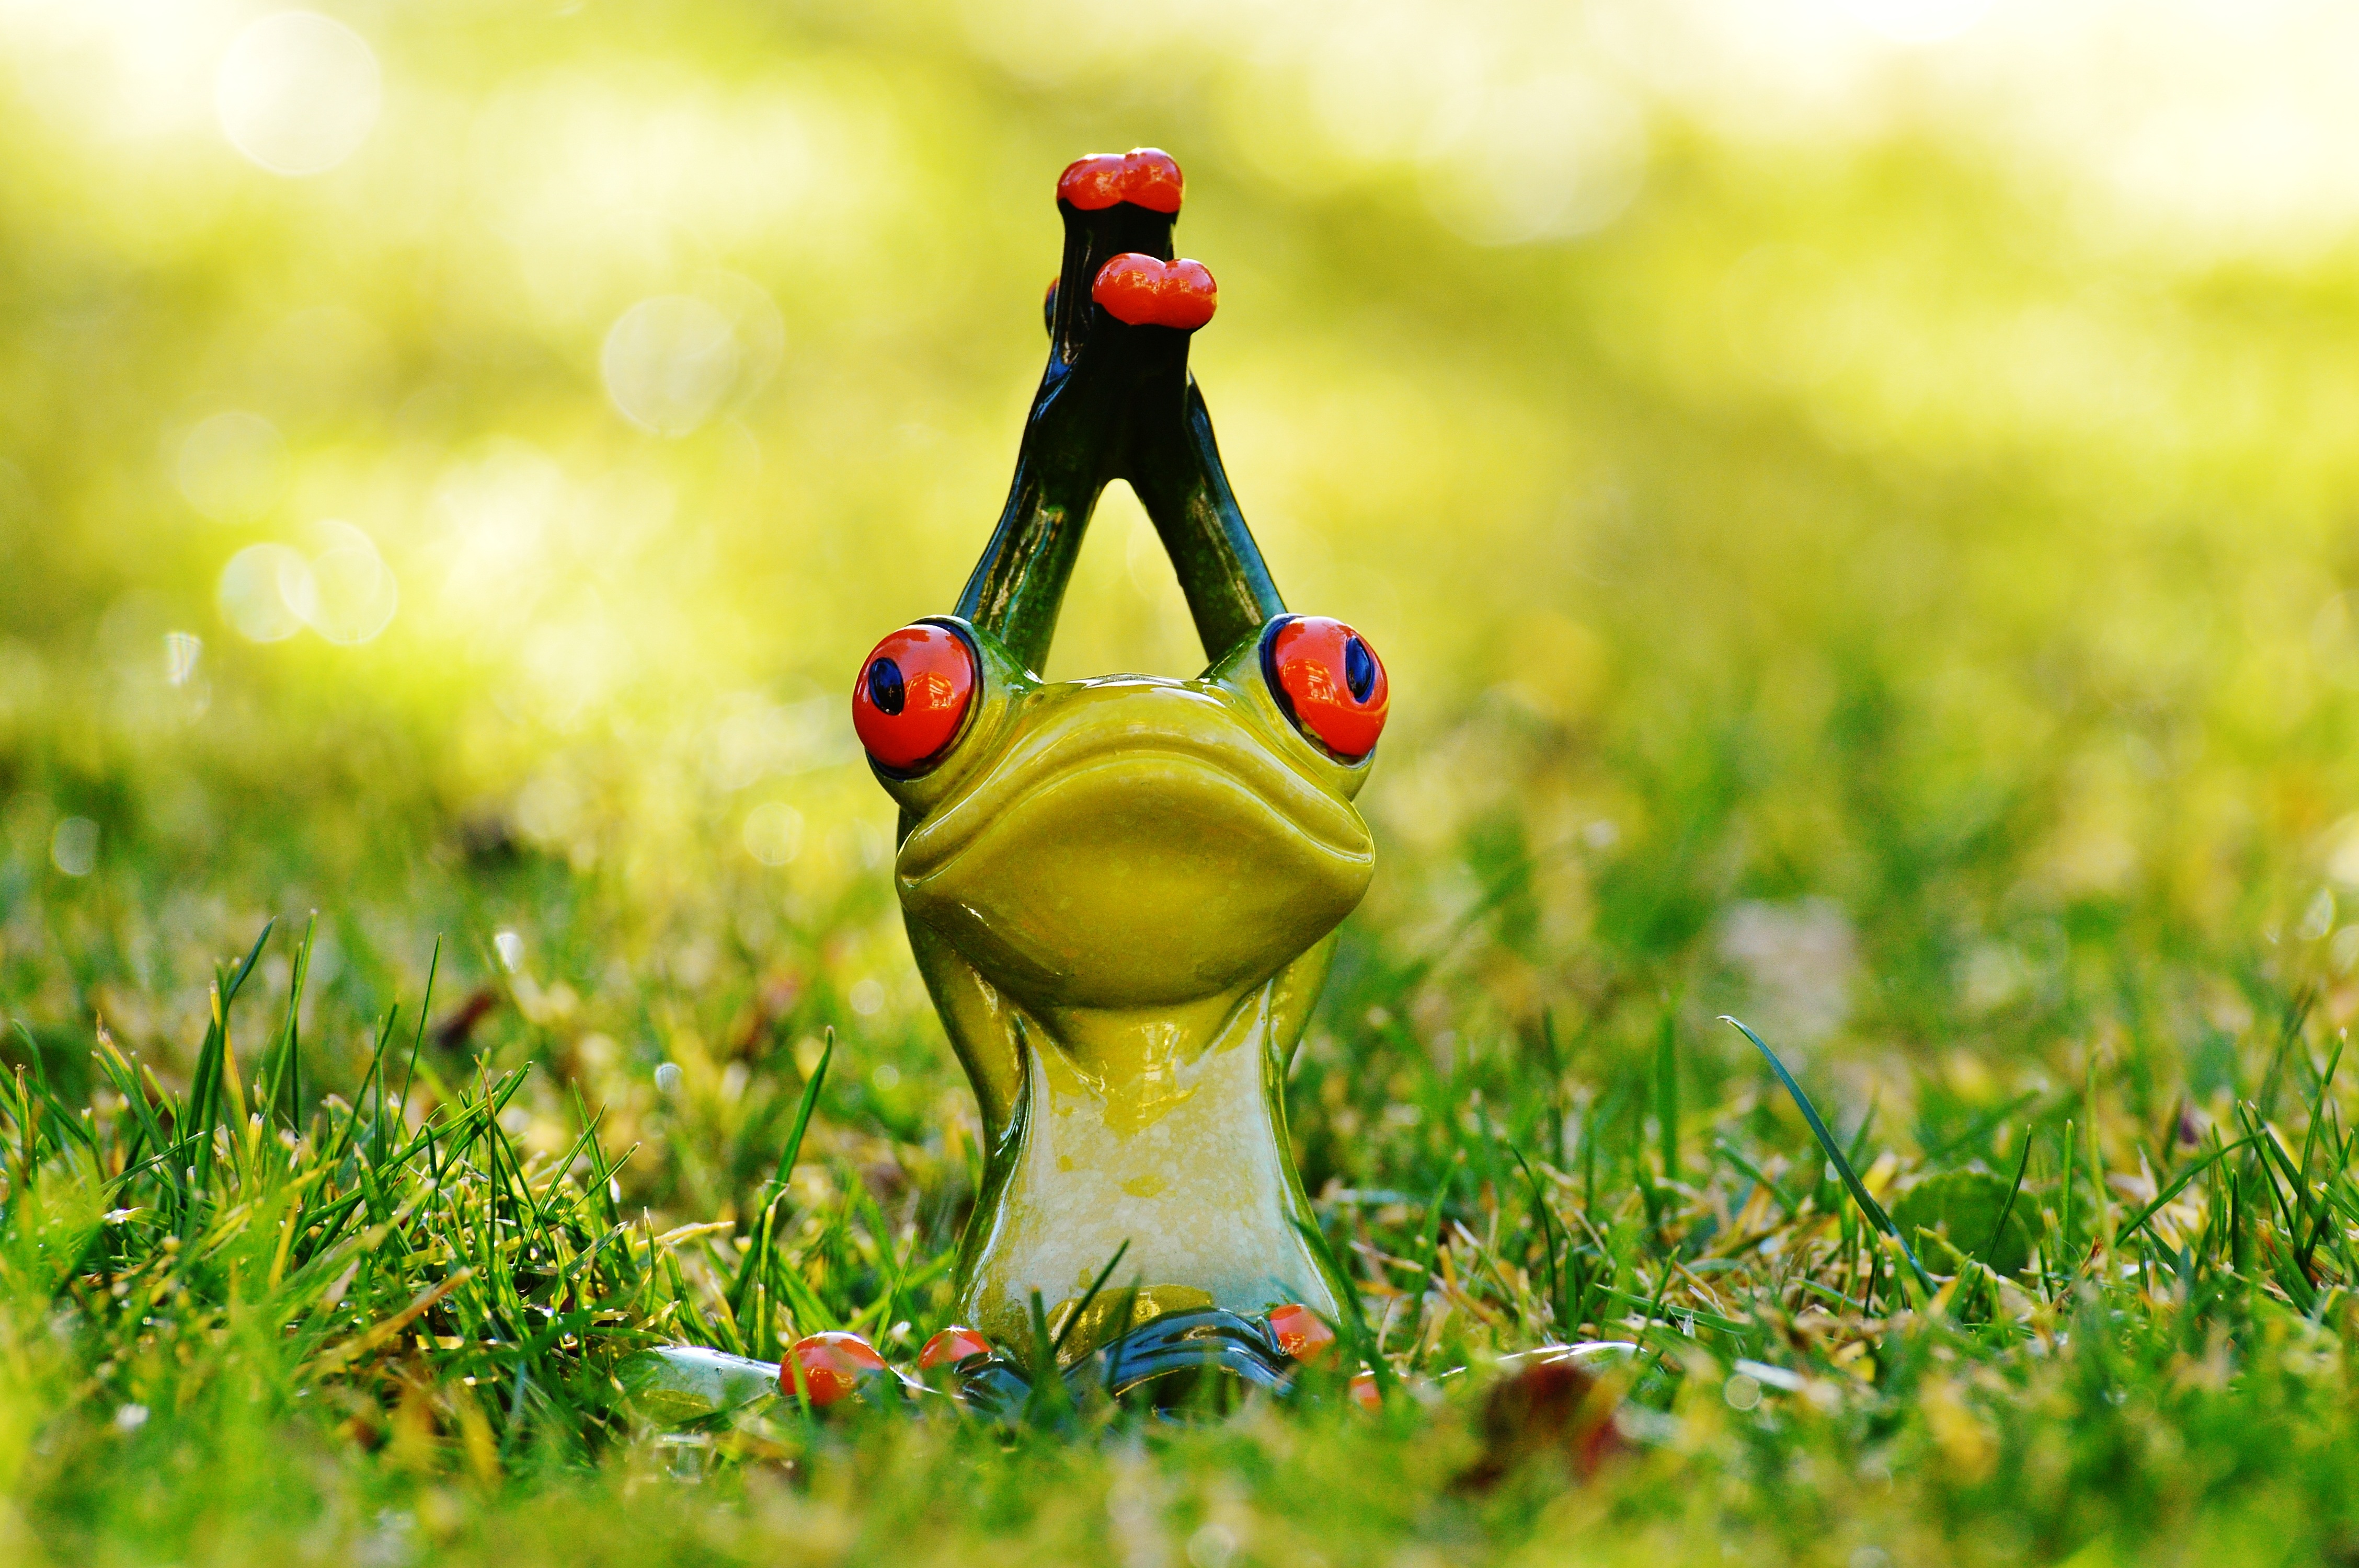
nature, grass, lawn, meadow, sweet, leaf, flower, animal, cute, green, autumn, frog, amphibian, yellow, toy, fun, figure, yoga, funny